Sioux City Packers

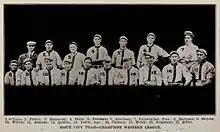
The 1910 Sioux City Packers

The Sioux City Packers was the primary name of the minor league baseball team based in Sioux City, Iowa playing in various seasons between 1888 and 1960.